Tsar

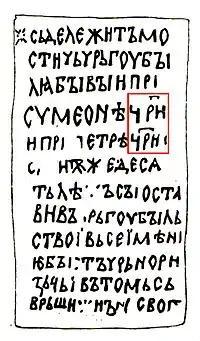
Mostich's epitaph uses the title "tsar" (outlined): "Here lies Mostich who was ichirgu-boil during the reigns of Tsar Simeon and Tsar Peter. At the age of eighty he forsook the rank of ichirgu boila and all of his possessions and became a monk. And so ended his life." (Museum of Preslav)

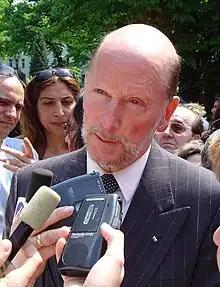
Simeon Saxe-Coburg-Gotha is the only living person to have borne the title of "tsar" (as Simeon II of Bulgaria).

In 705 Emperor Justinian II named Tervel of Bulgaria "caesar", the first foreigner to receive this title, but his descendants continued to use Bulgar title "Kanasubigi". The sainted Boris I is sometimes retrospectively referred to as tsar, because at his time Bulgaria was converted to Christianity. However, the title "tsar" (and its Byzantine Greek equivalent "basileus") was actually adopted and used for the first time by his son Simeon I, following a makeshift imperial coronation performed by the Patriarch of Constantinople in 913. After an attempt by the Byzantine Empire to revoke this major diplomatic concession and a decade of intensive warfare, the imperial title of the Bulgarian ruler was recognized by the Byzantine government in 924 and again at the formal conclusion of peace in 927. Since in Byzantine political theory there was place for only two emperors, Eastern and Western (as in the Late Roman Empire), the Bulgarian ruler was crowned "basileus" as "a spiritual son" of the Byzantine "basileus".